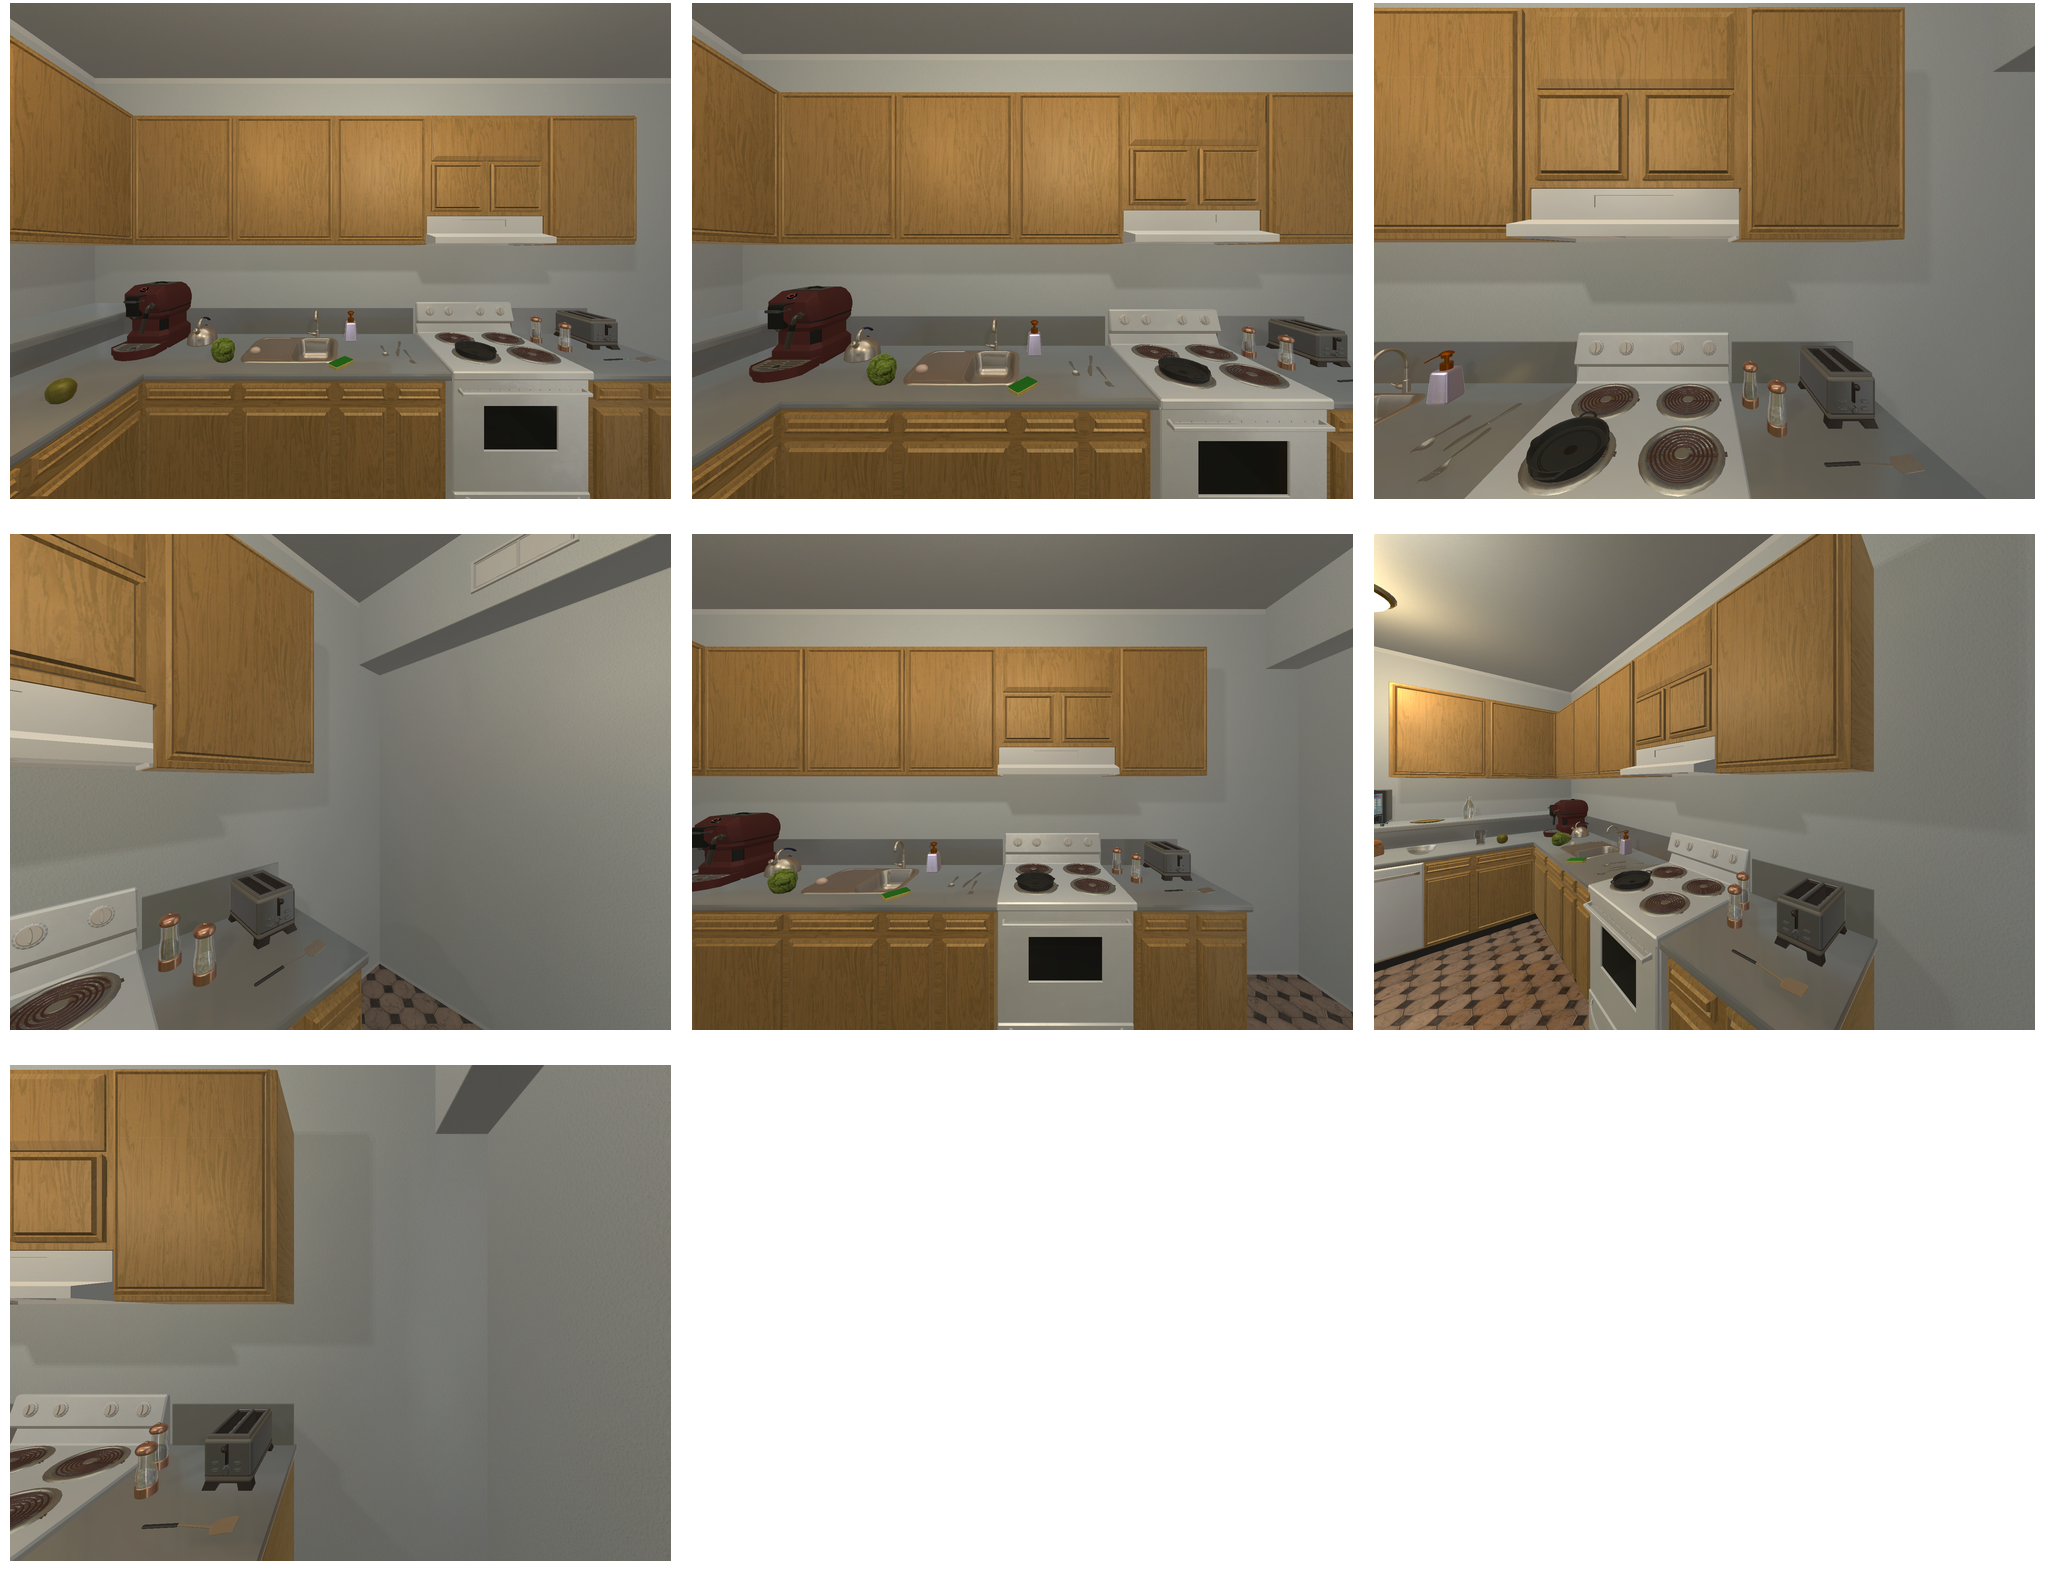Task instruction: Turn on the toaster.
Answer: {"task_instruction": "Turn on the toaster.", "nodes": ["toaster lever", "toaster"], "edges": [{"functional_relationship": "adjust", "object1": "toaster lever", "object2": "toaster", "spatial_relations": ["in_front_of", "close"], "is_touching": true}], "action_type": "push", "function_type": "device_control"}